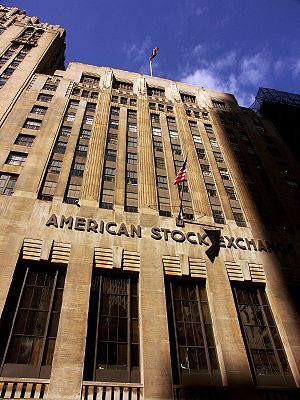
American Stock Exchange
American stock exchange NYC.
American Stock Exchange er en amerikansk børs. AMEX blev grundlagt i New York i 1842.